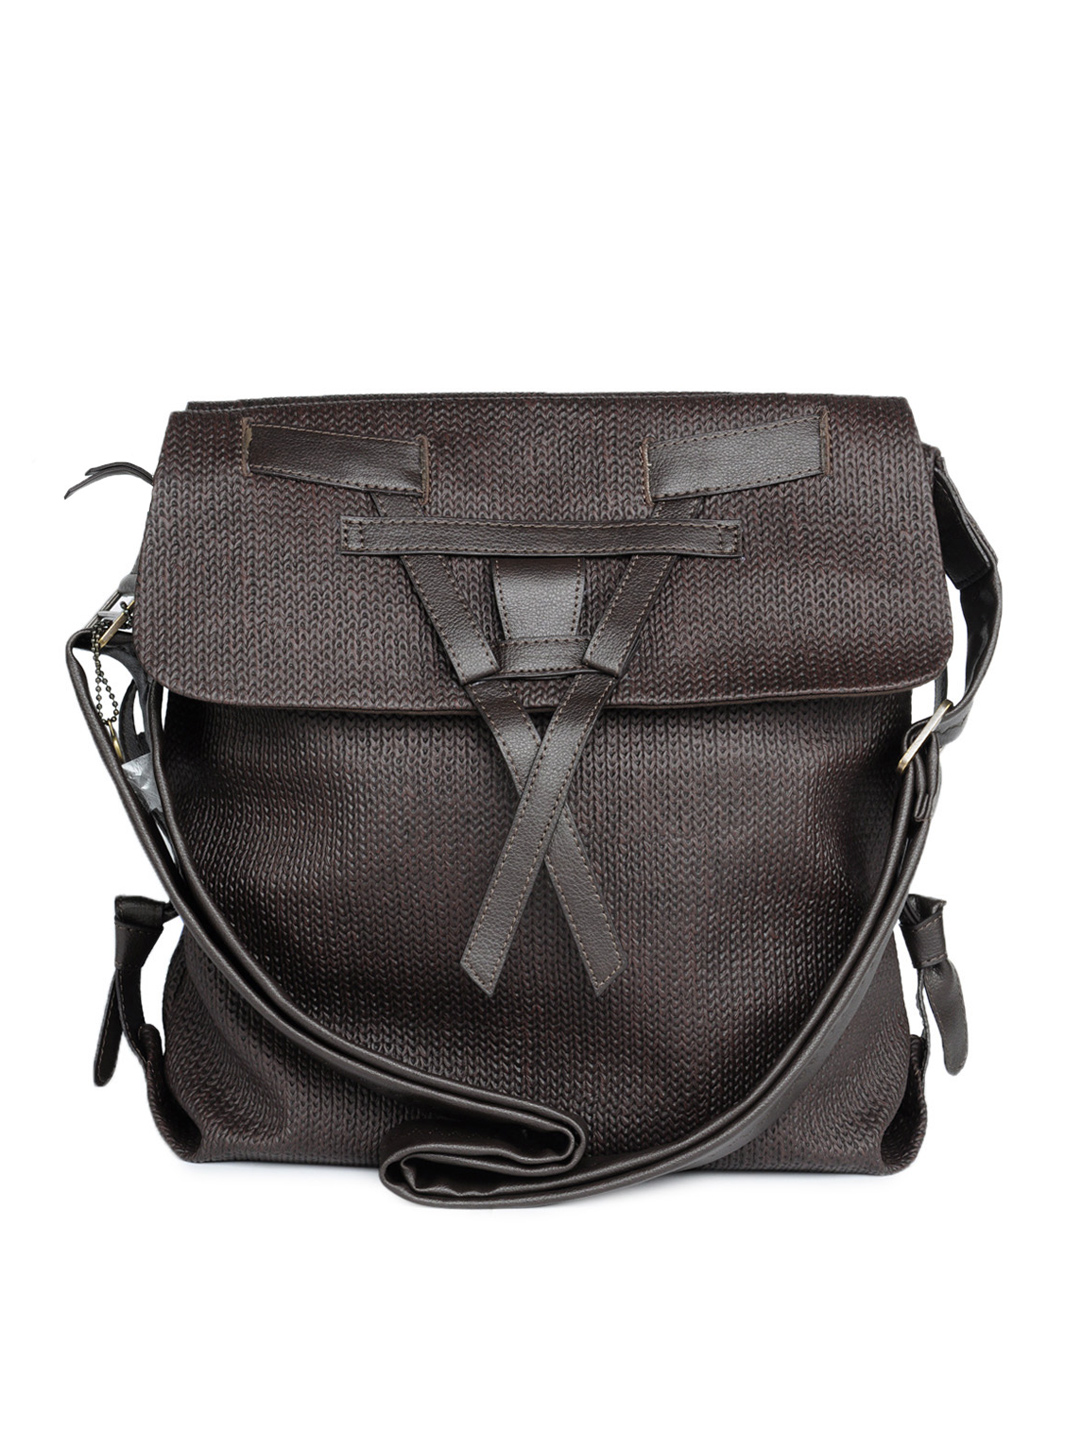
Baggit Women Brown Jute Handbag
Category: Accessories / Bags / Handbags
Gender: Women
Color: Brown
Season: Summer 2012
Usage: Casual